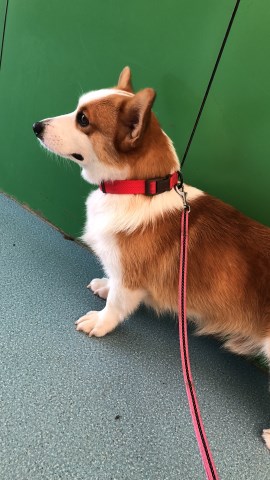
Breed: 2909-n000116-Cardigan